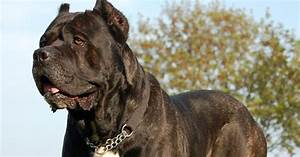
Label: dog